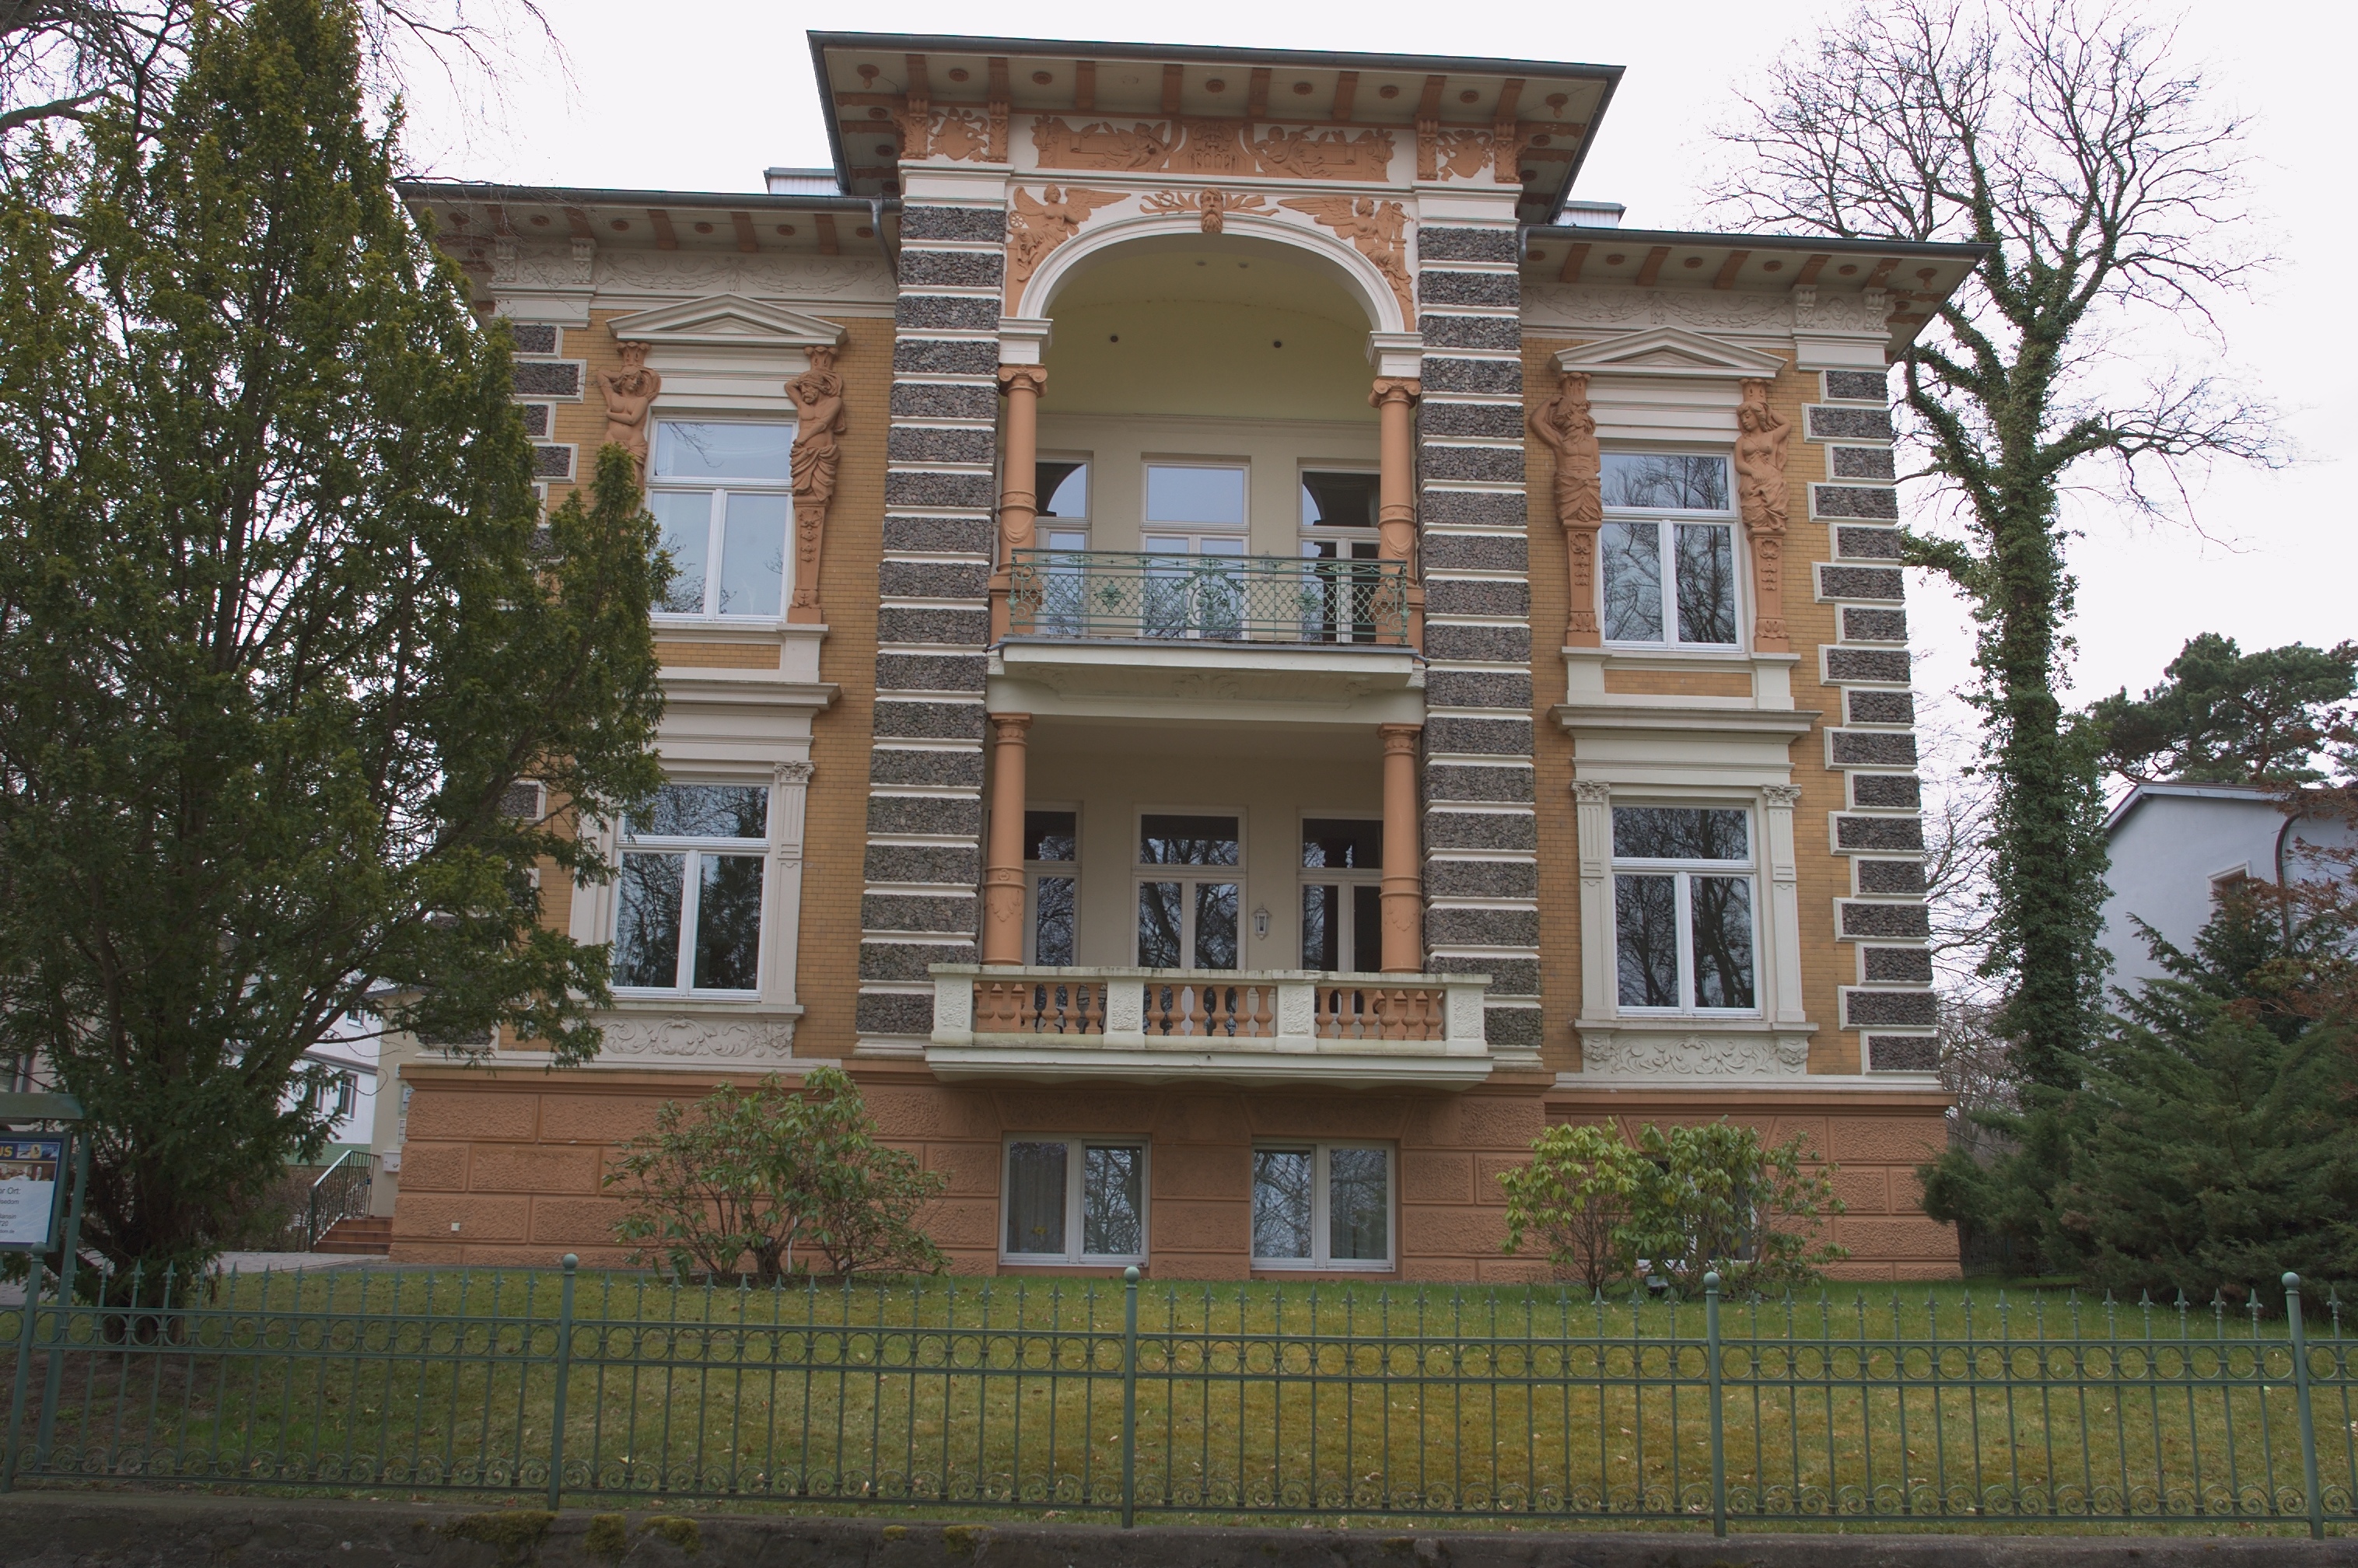
architecture, mansion, house, building, home, facade, property, 2012, rawtherapee, germany, deutschland, pentax, estate, 20mm, courthouse, lenstagged, steffenzahn, k100d, justpentax, iamflickr, cosina, voigtlander, skopar, colorskopar, cv20, colorskopar20mmf35slii, 20mmf35slii, voigtlander20mm, cv2035, usedom, heringsdorf, neighbourhood, cosinavoigtl nder, cosinavoigtl ndercolorskopar20mmf35, voigtl nder20mmf35colorskoparslii, voigtl nder20mmf35, residential area